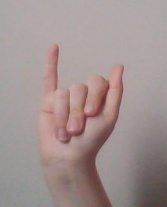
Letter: meem